George Dundas (colonial administrator)

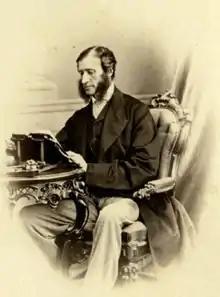
George Dundas

George Dundas (12 November 1819 – 18 March 1880) was a Scottish Tory politician and colonial administrator.